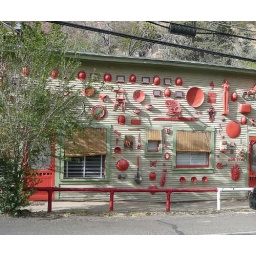
This house is on a street in Bisbee. guess it is an artist's interpretation of something